Sadie Docherty

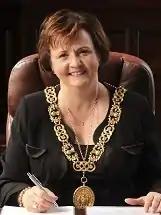
Official portrait, 2012

Sadie Docherty ("née" Boyle; born 6 June 1956) is a Scottish politician who served as Lord Provost of Glasgow from 2012 to 2017.